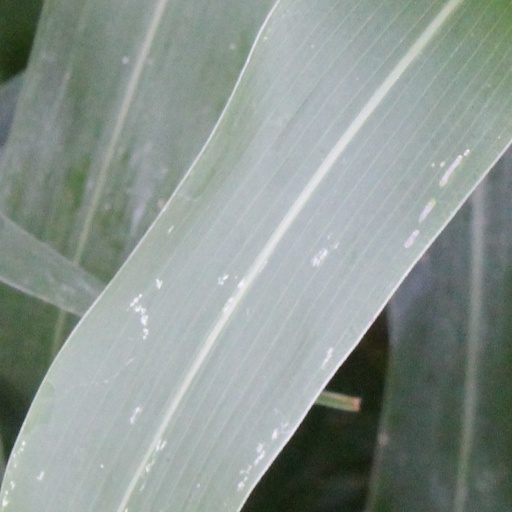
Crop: sorghum